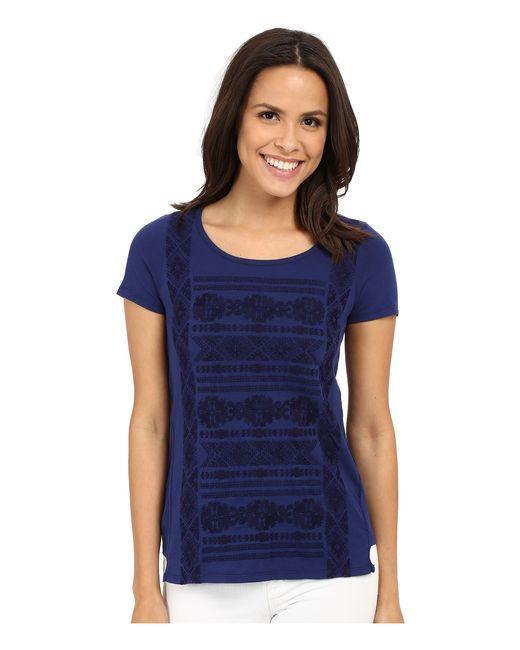
Damen Blaues Top-Design gestricktes Oberteil mit normaler Passform